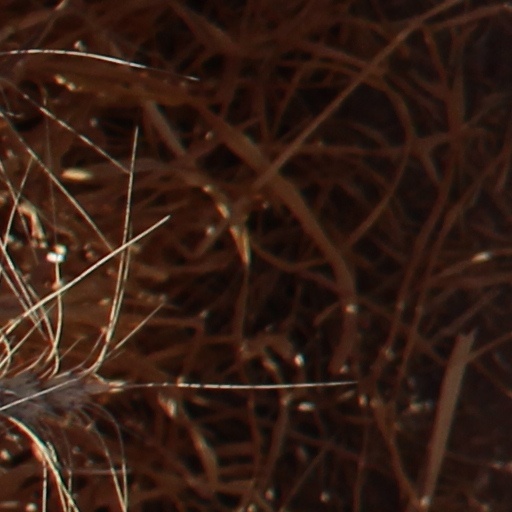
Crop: wheat